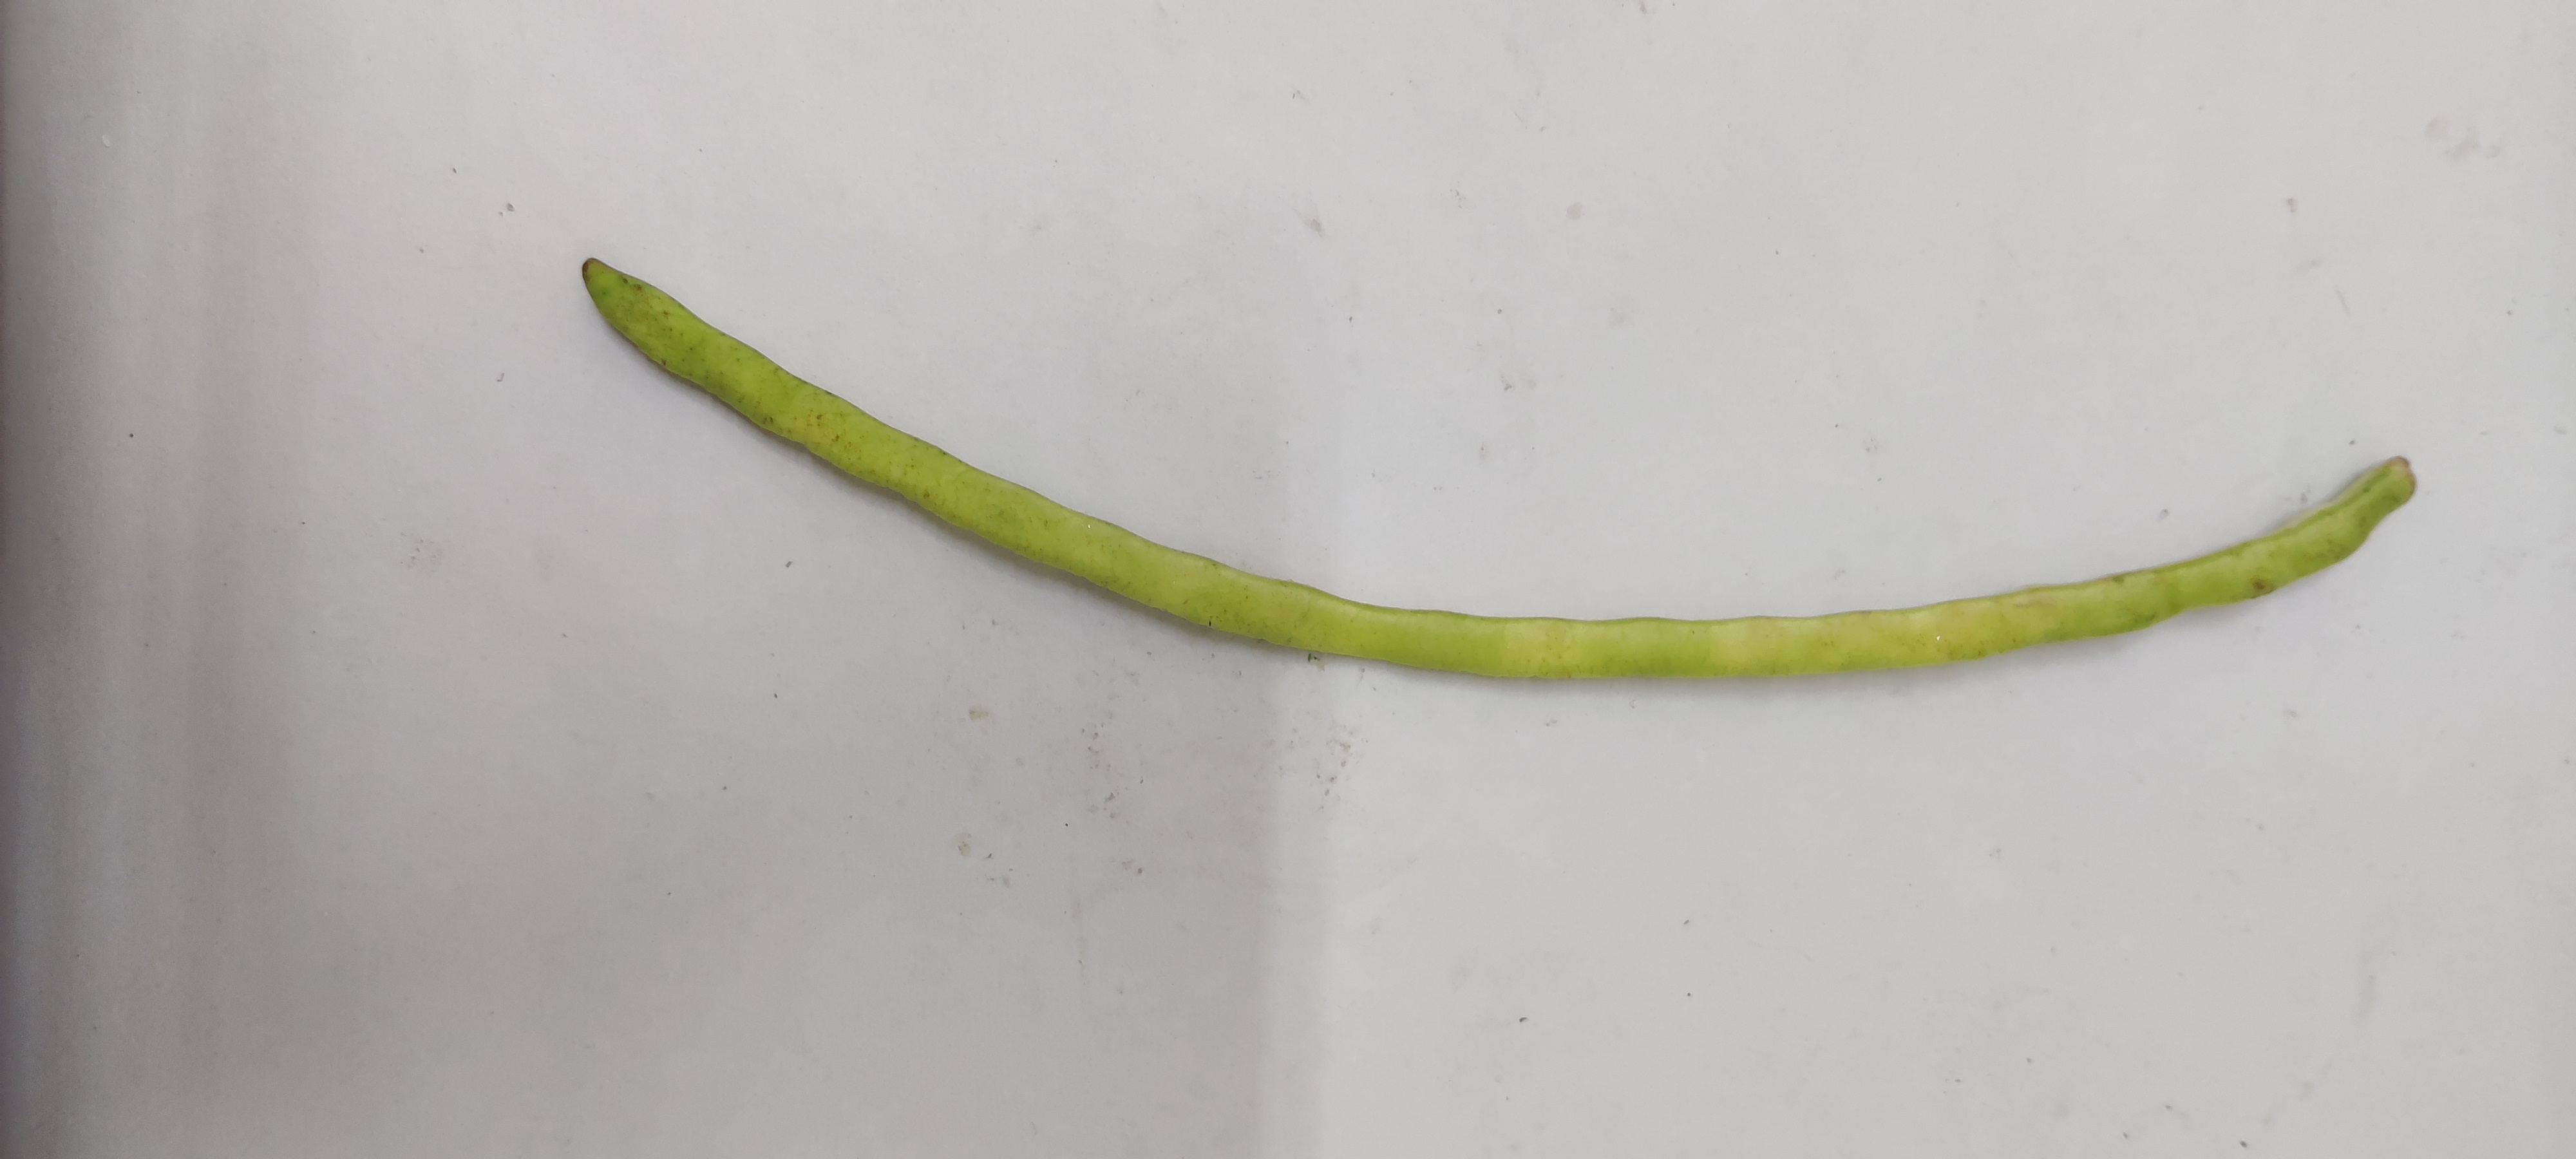
Crop: Cowpea
Condition: Fresh